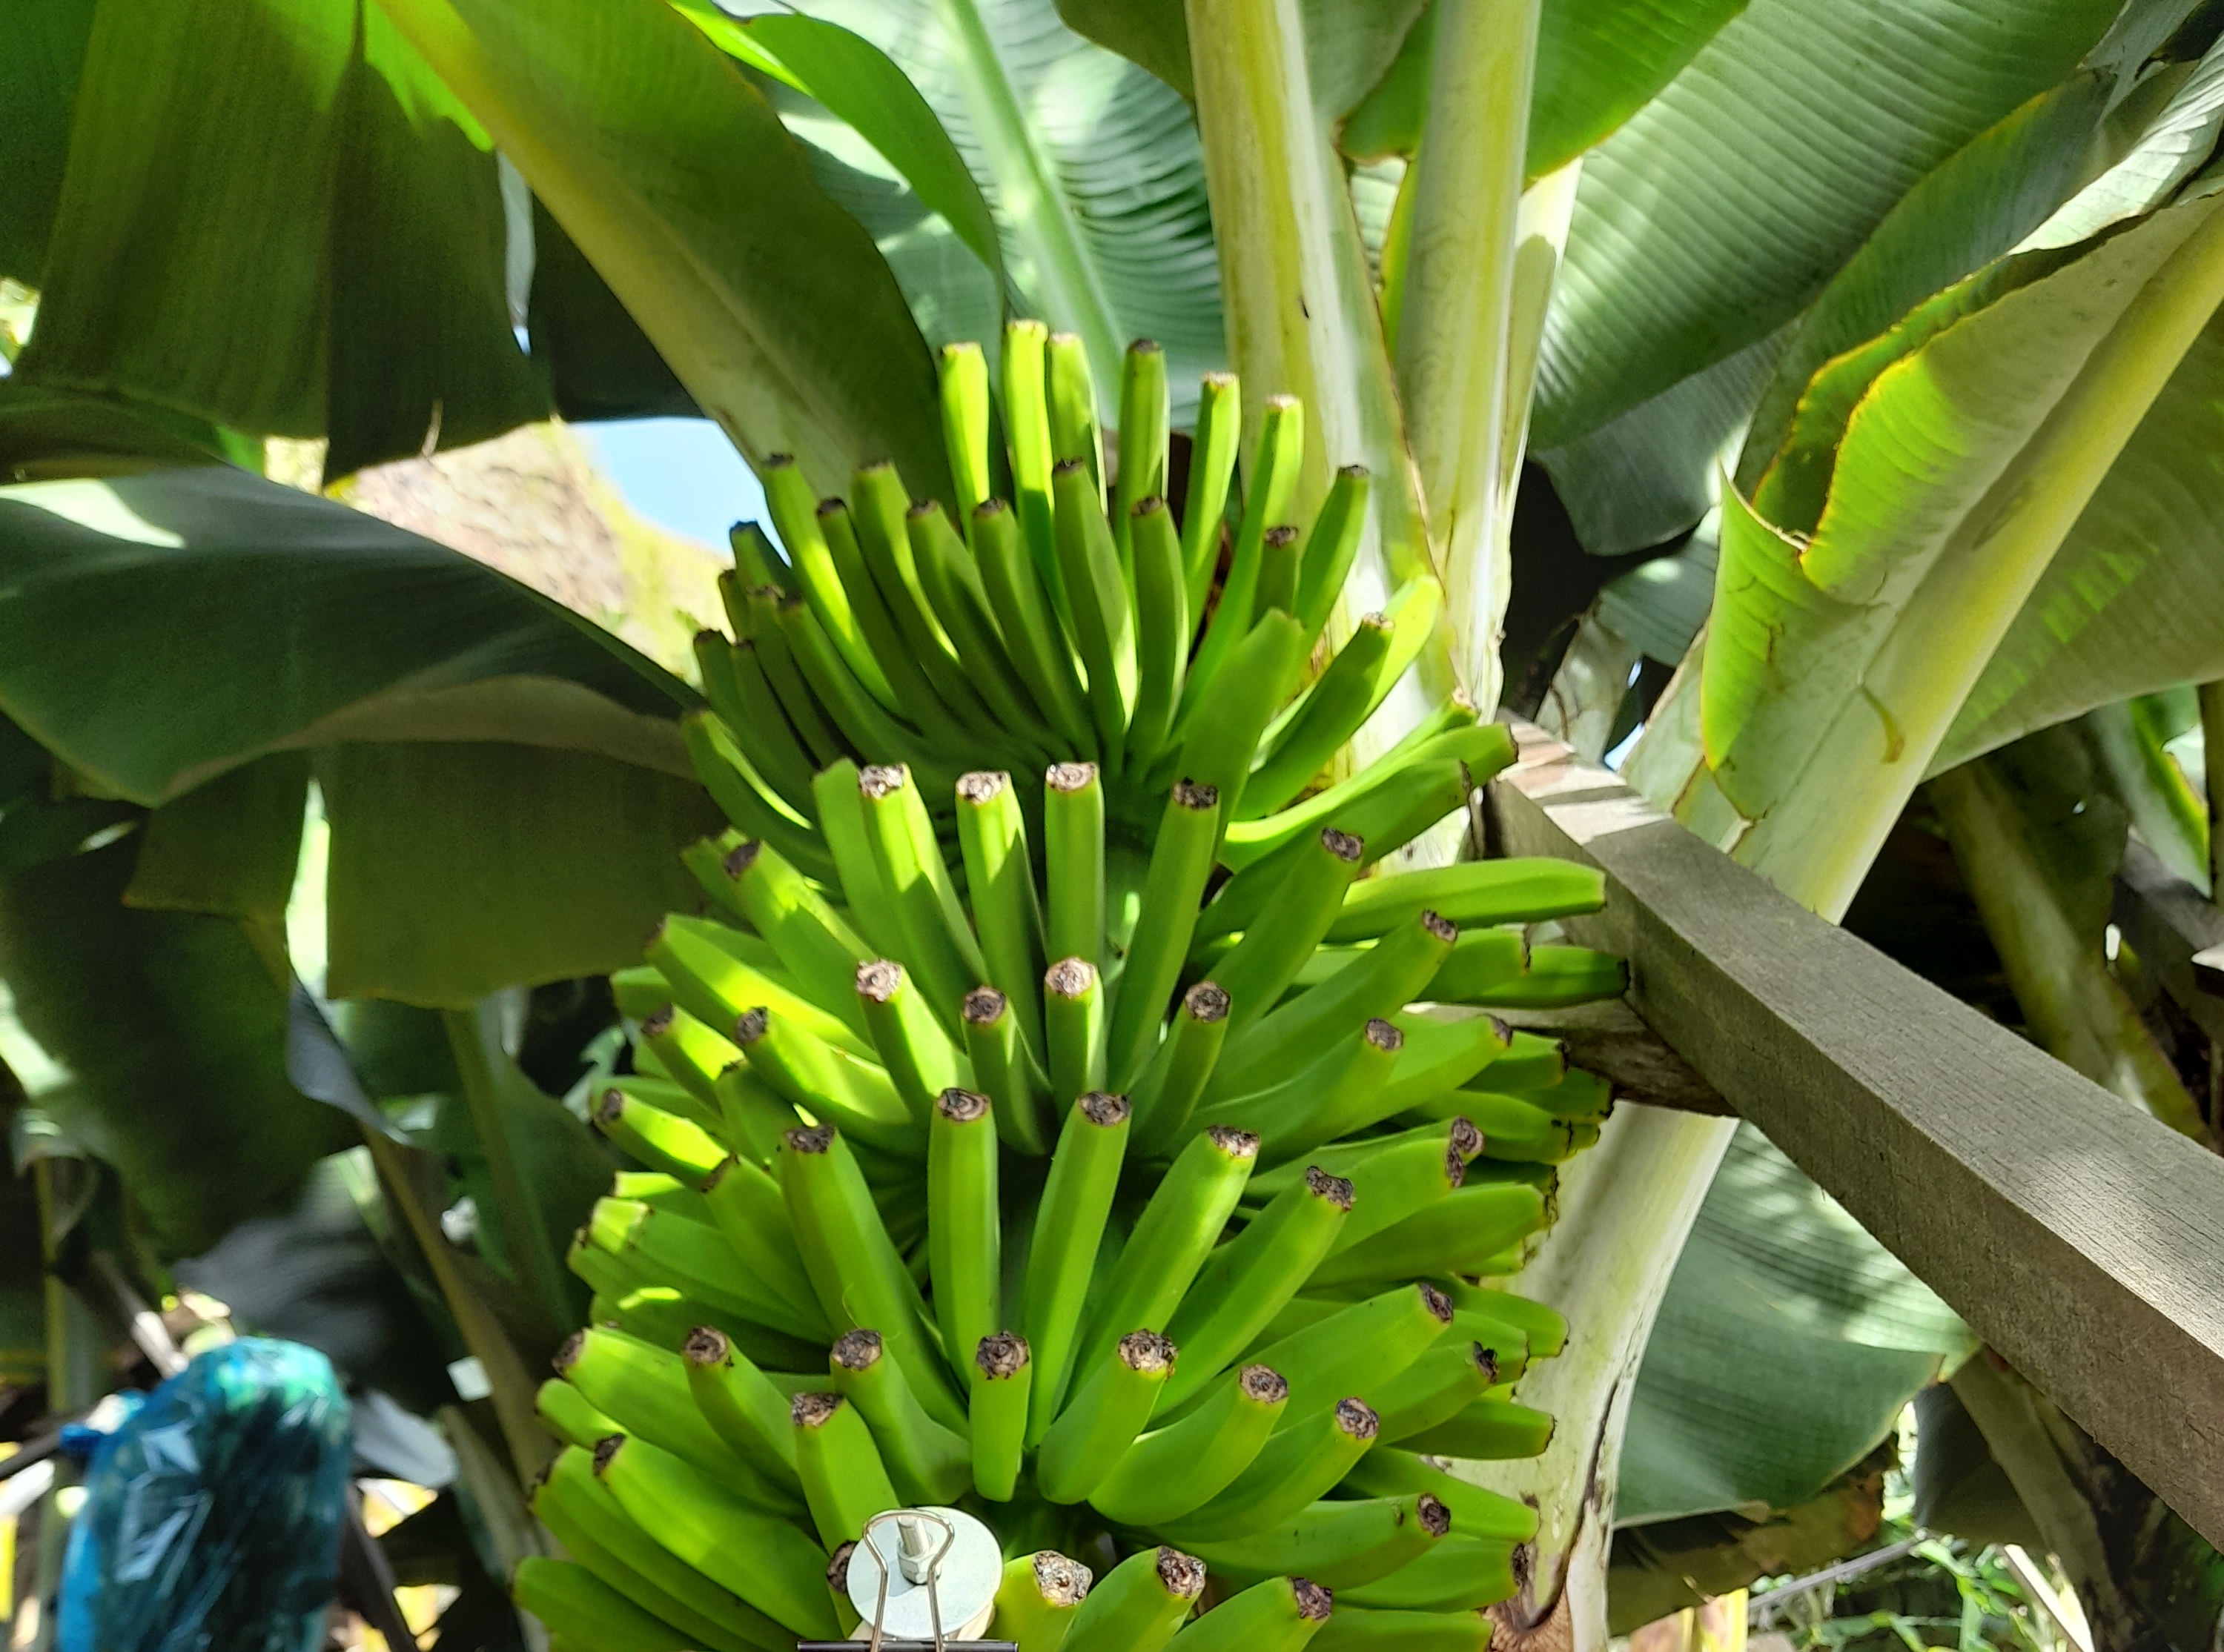
Label: Keep